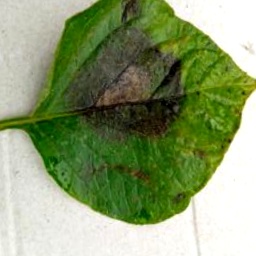
Etiqueta: Late Blight